1973 New York City gravediggers' strike

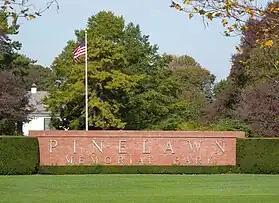
On January 14, Pinelawn Memorial Garden and Cemetery ("pictured 2009") engaged in what the union considered a lockout.

On January 14, Pinelawn Memorial Garden and Cemetery on Long Island announced in an advertisement that they would be temporarily halting burials and would instead be storing bodies in their mausoleum on a temporary basis in response to the union's decision to authorize a strike. Alfred Locke, the president of the cemetery, described the decision as a "temporary layoff", though Cimaglia described the cemetery's actions as a "lockout" and announced that picketing at the cemetery would commence the following day.